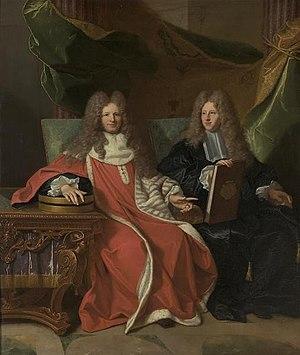
La famille Le Bret est une famille subsistante de la noblesse française originaire de Gisors, en Normandie. La branche cadette, seule subsistante, anoblie par lettres en 1578, est membre de l'ANF depuis 2016.
Cet article présente la liste de tous les officiers ayant appartenu au parlement de Provence, appelé également parlement d'Aix, depuis sa création le 10 juillet 1501 jusqu'à sa suppression définitive le 30 septembre 1790.
Pierre-Cardin Le Bret, seigneur de Flacourt et de Pantin, né à Paris vers 1640 et décédé à Aix-en-Provence le 25 février 1710, est un parlementaire aixois des XVIIᵉ et XVIIIᵉ siècles.